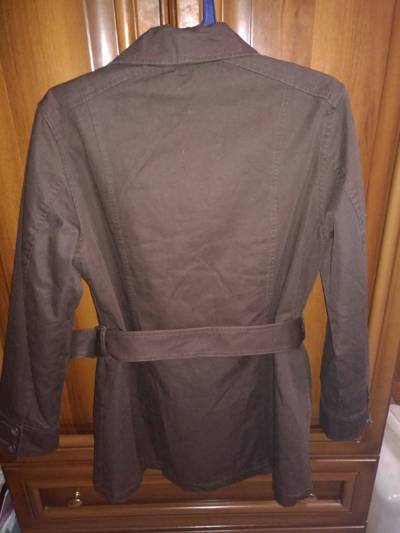
Waste category: clothes